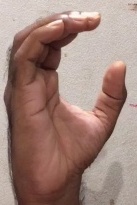
ASL sign: C